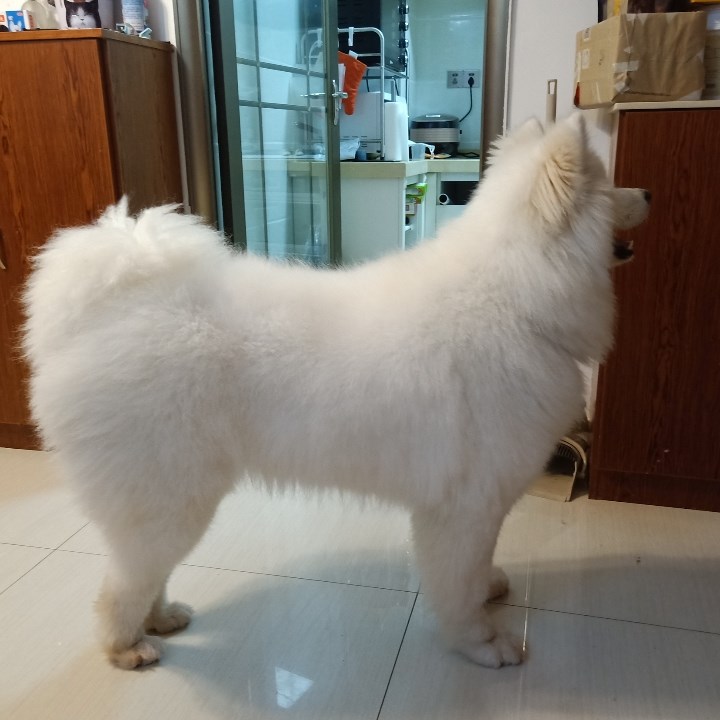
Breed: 2192-n000088-Samoyed